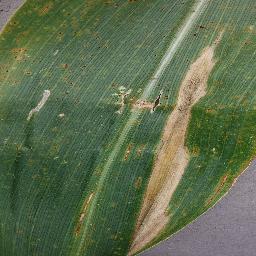
Label: Corn_(Maize)___Northern_Leaf_Blight